Daughters of Charity of Saint Vincent de Paul

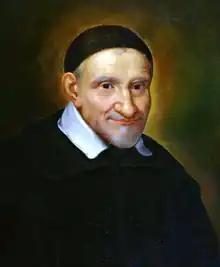
Vincent de Paul

The institute was founded by Vincent de Paul, a French priest, and Louise de Marillac, a widow. The need for organization in working with the poor suggested to De Paul the forming of a confraternity among the women of his parish in Châtillon-les-Dombes. It was so successful that it spread from the rural districts to Paris, where the noble ladies often found it hard to give personal care to the needs of the poor and sent their servants to minister to those in need; but the work was often slighted as unimportant. Vincent de Paul remedied this by referring interested young women from the countryside to work with the "Ladies of Charity" in Paris.